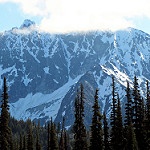
Scene: Outdoor